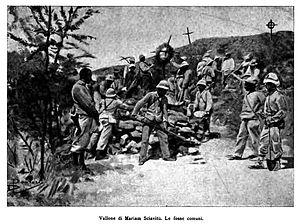
Italiens près de la fosse commune de la vallée de Mariam Shewito, après la bataille d'Adoua
La bataille d'Adoua se déroule près du village d'Adoua, au cœur de la région du Tigré, dans le nord de l’Éthiopie, le 1ᵉʳ mars 1896. Elle oppose les forces de l'Empire éthiopien du negusse negest Menelik II à celles du royaume d’Italie dirigées par le colonel Baratieri. Elle conclut, par la victoire des Éthiopiens, la première guerre italo-éthiopienne et clôt une fin de XIXᵉ siècle marquée par diverses tentatives de pénétration en Éthiopie menées par plusieurs puissances.